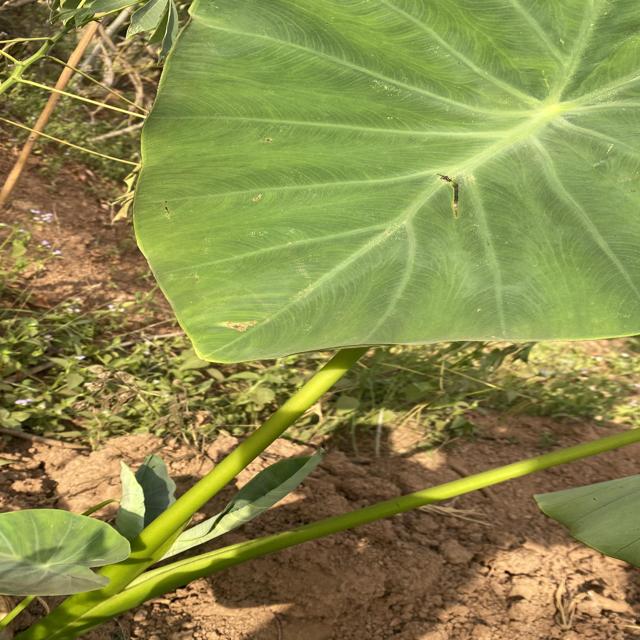
Label: Early_Blight